Question: What is on the head of the closest person?
Tambaya: Menene a kan mutumin da yafi kusa?
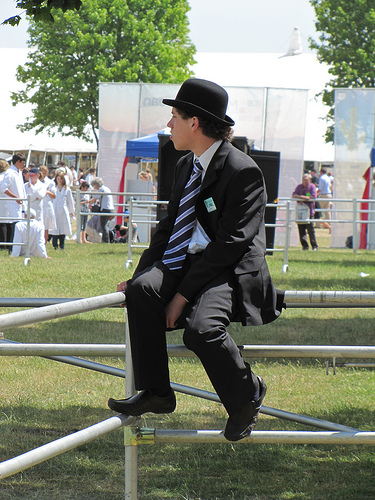
Answer: Hat.
Amsa: Hula.